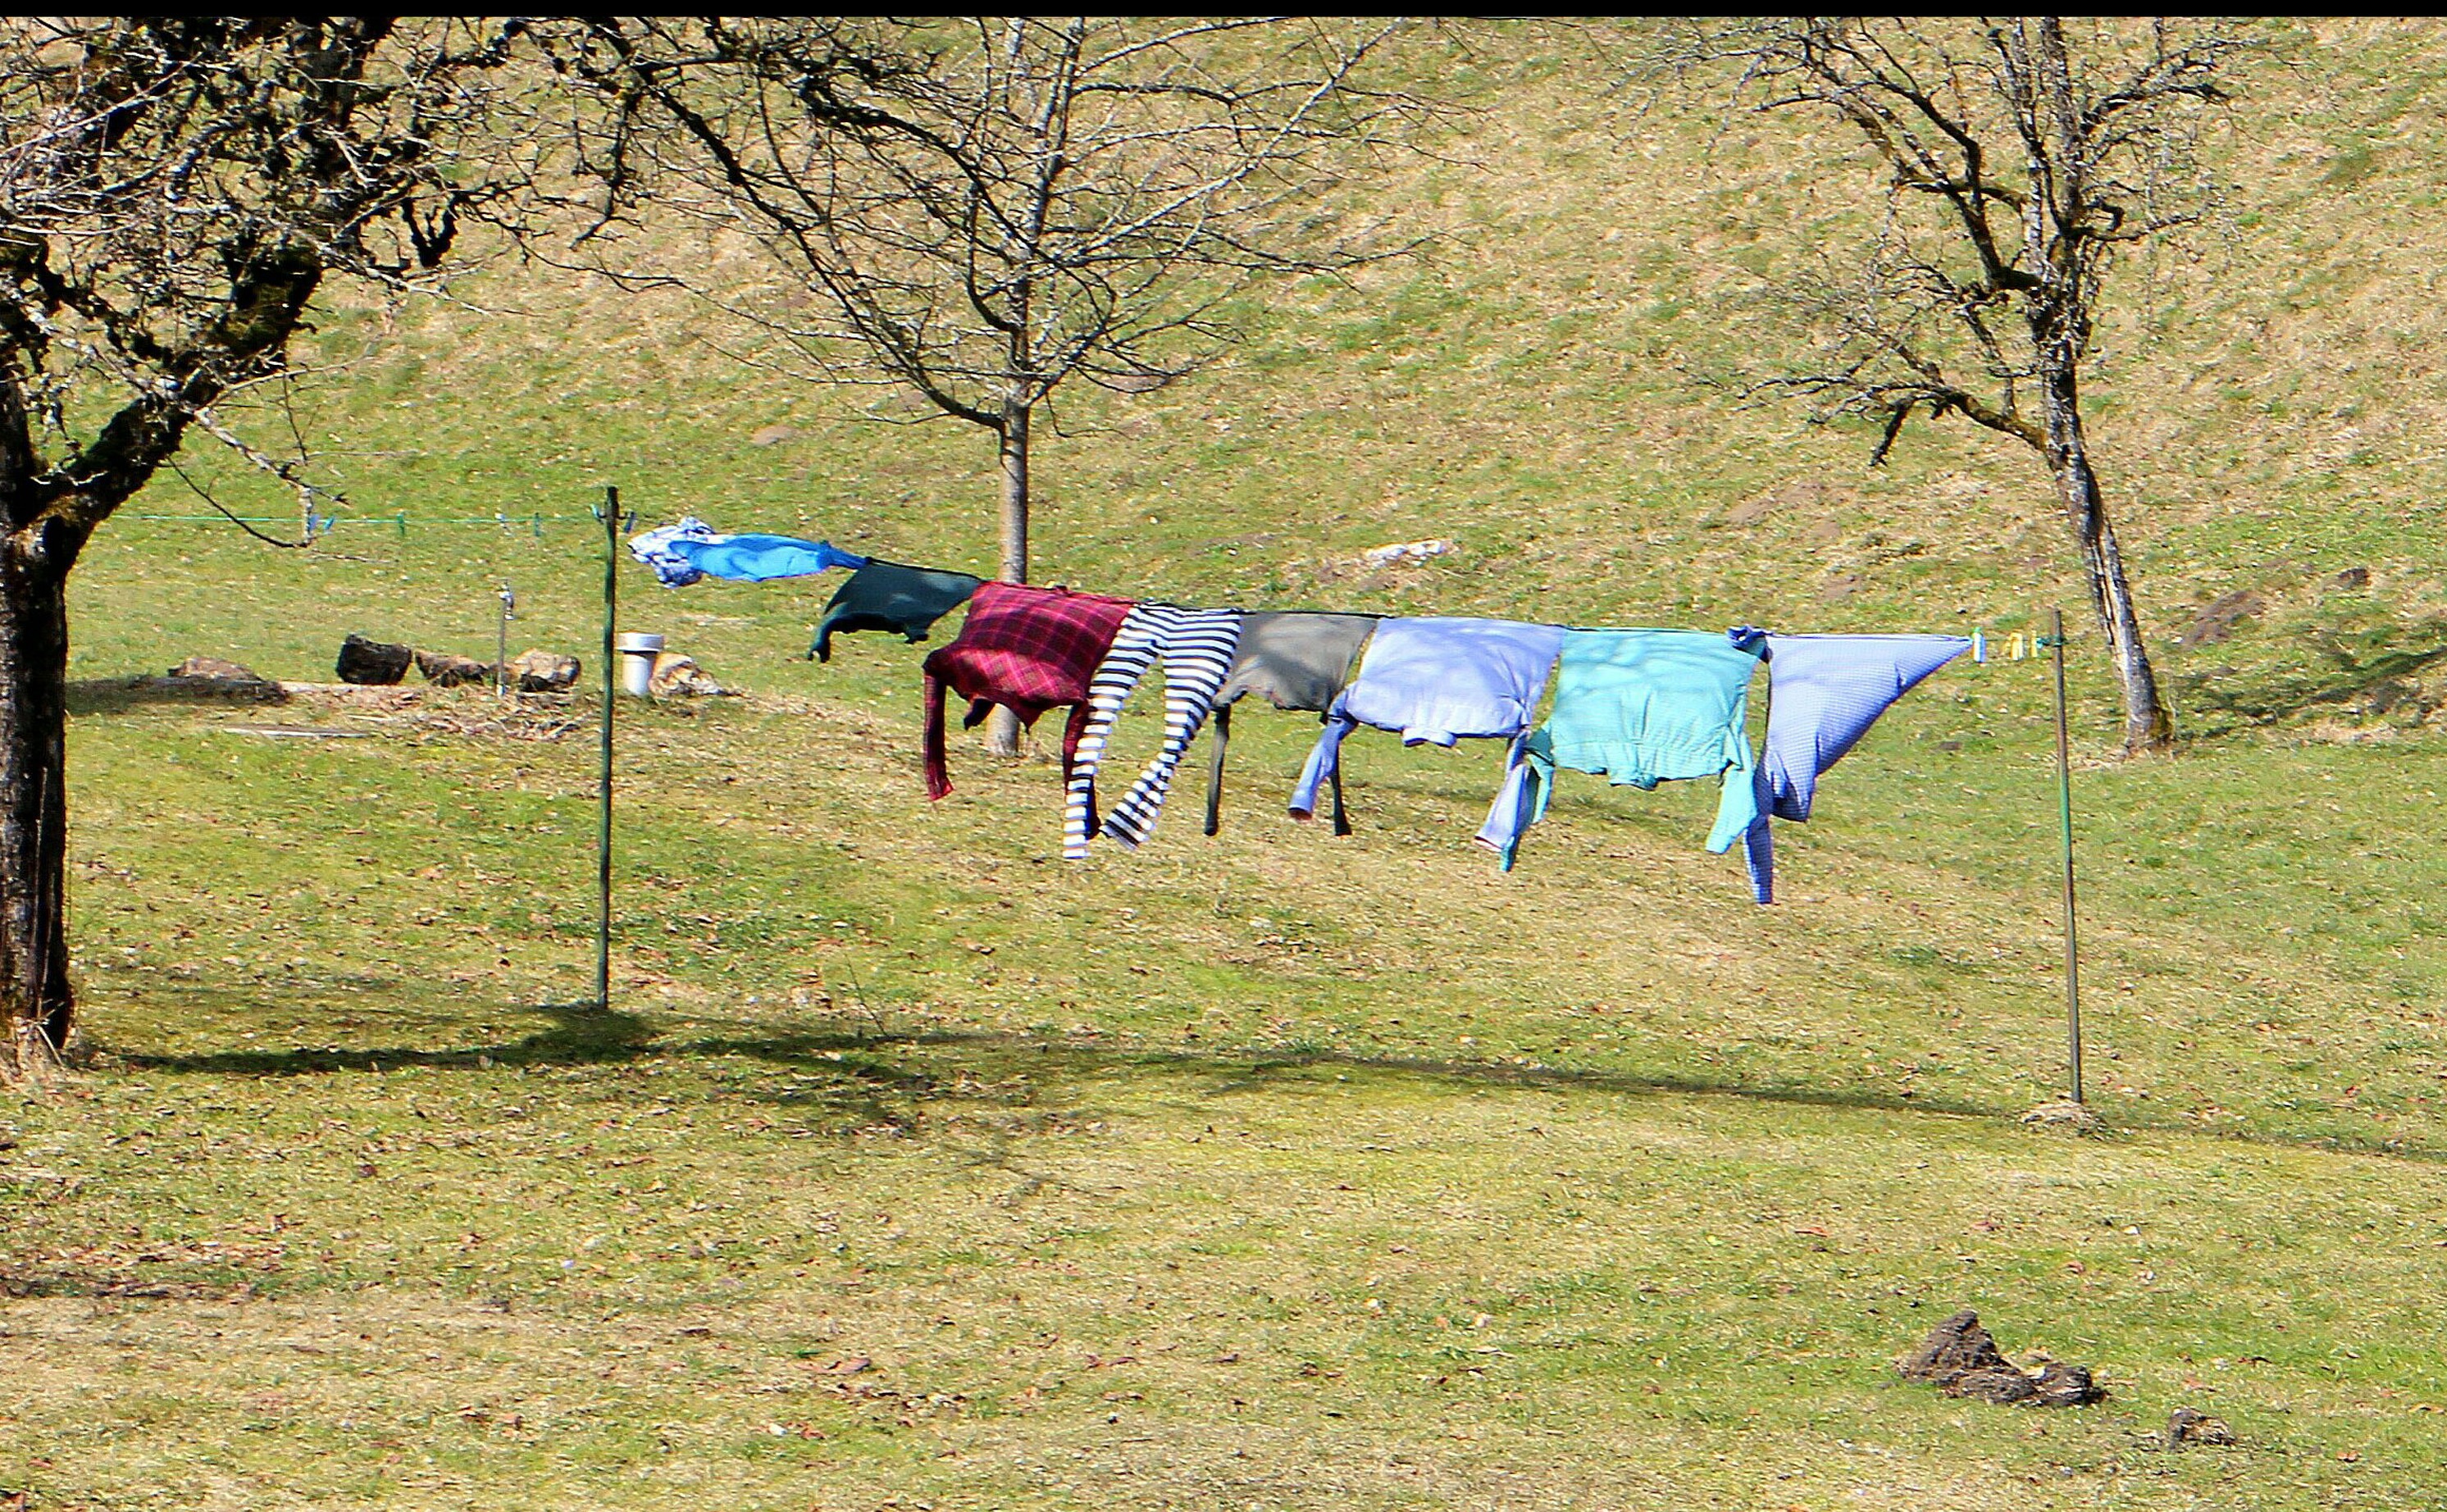
farm, meadow, flower, dry, pasture, agriculture, laundry, leash, hang, rural area, garments, hang laundry, dry laundry